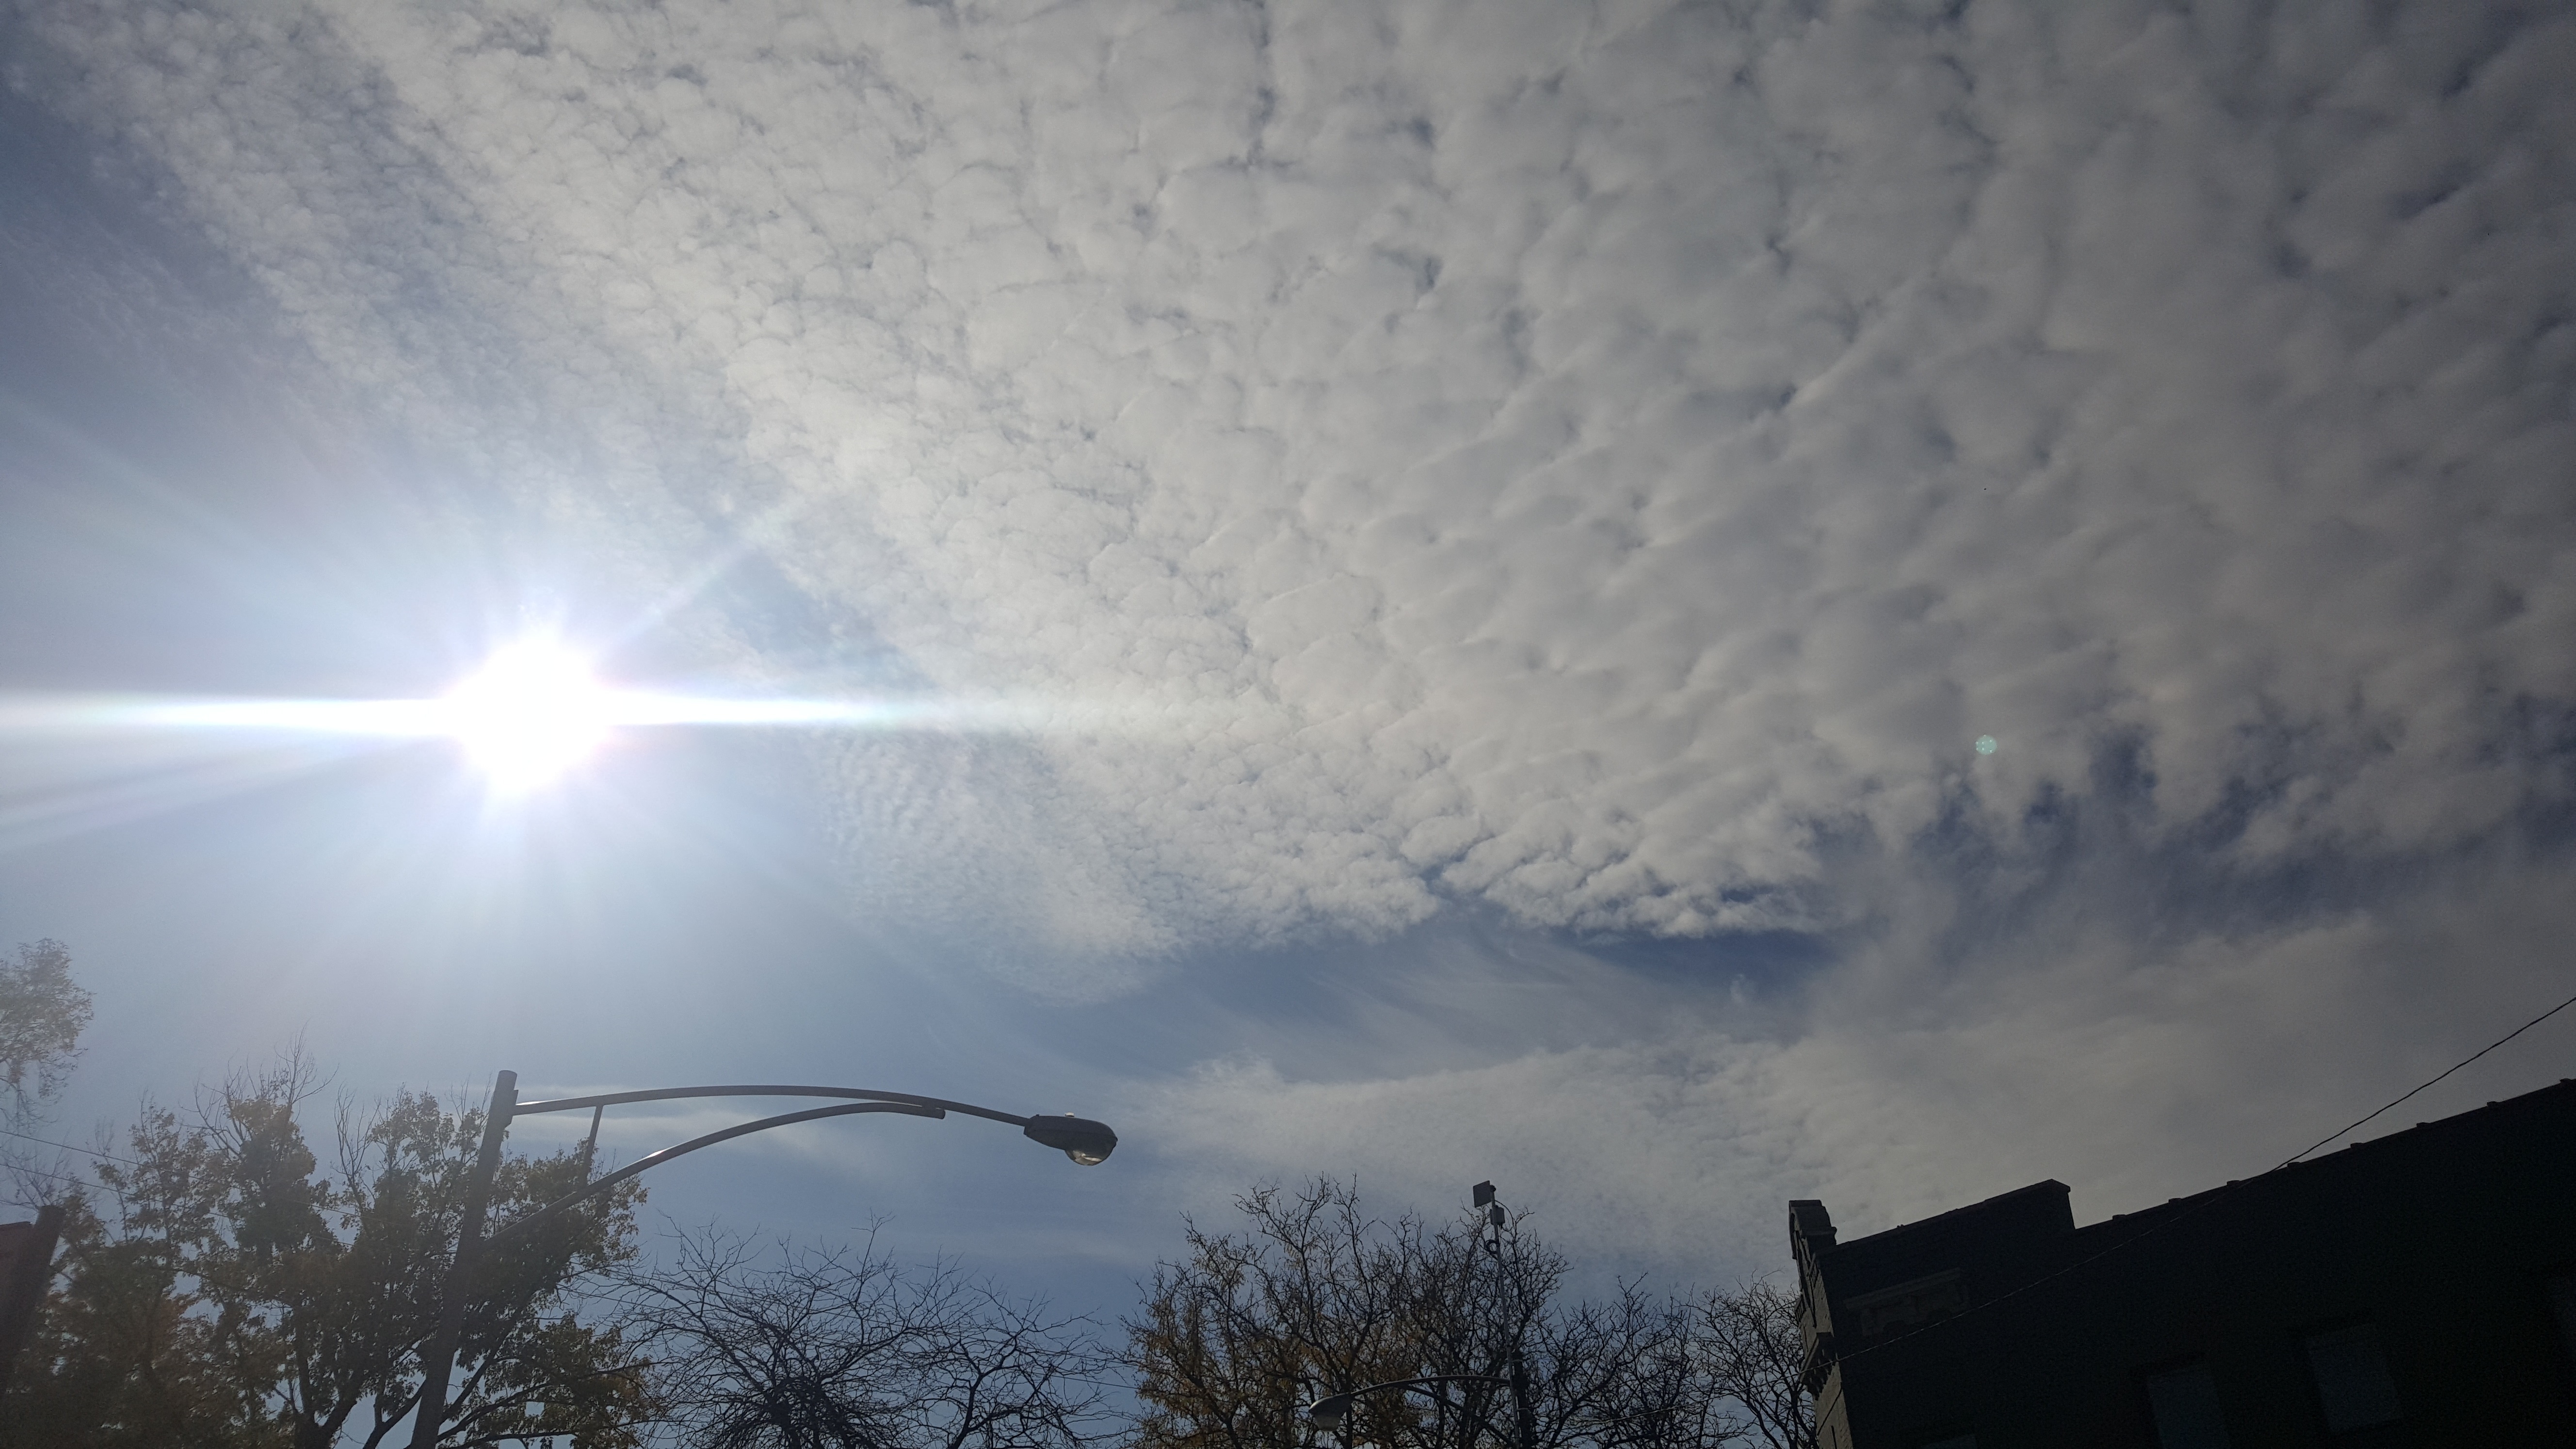
snow, cloud, sky, sunlight, atmosphere, weather, freezing, meteorological phenomenon, atmosphere of earth